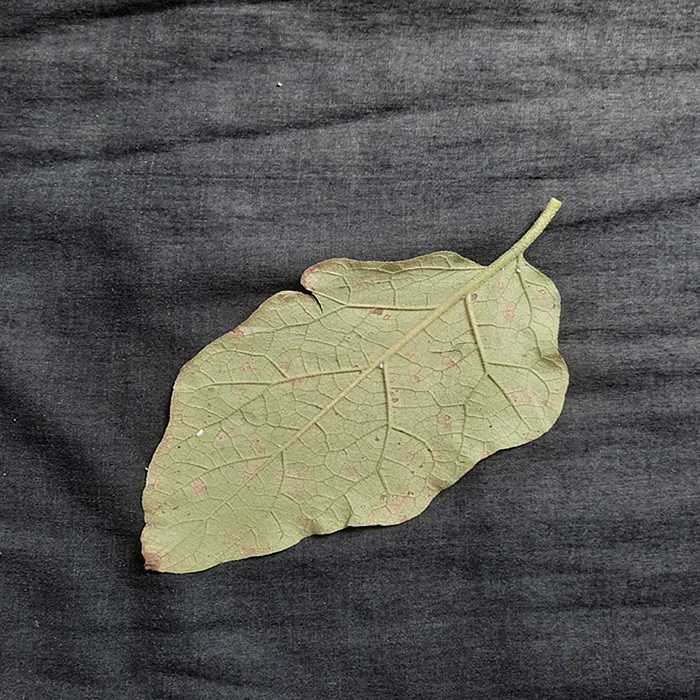
Plant: Eggplant
Label: Eggplant Cercopora leaf spot